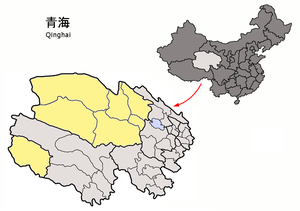
La préfecture autonome mongole et tibétaine de Haixi est une subdivision administrative de la province du Qinghai en Chine. Son chef-lieu est la ville de Delingha.